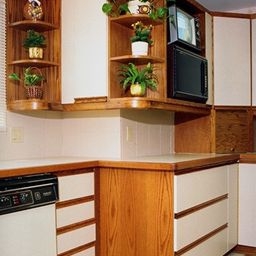
Room type: kitchen